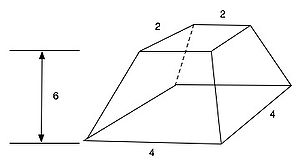
Moskva-papyrussen / To interessante geometriske problemer / Problem 14: Volumen af en kvadratisk pyramidestub
Pyramidestubben i problem 14.
Moskva-papyrussen eller Papyrus Moskva 4676 er en papyrusrulle om egyptisk matematik. Det kaldes også Golenishchev Matematik Papyrus, efter rullens første ejer uden for Egypten, ægyptologen Vladimir Golenishchev. Golenishchev købte papyrussen i 1892 eller 1893 i Theben. Senere kom den ind i Pusjkinmuseets samling i Moskva, hvor den findes i dag.